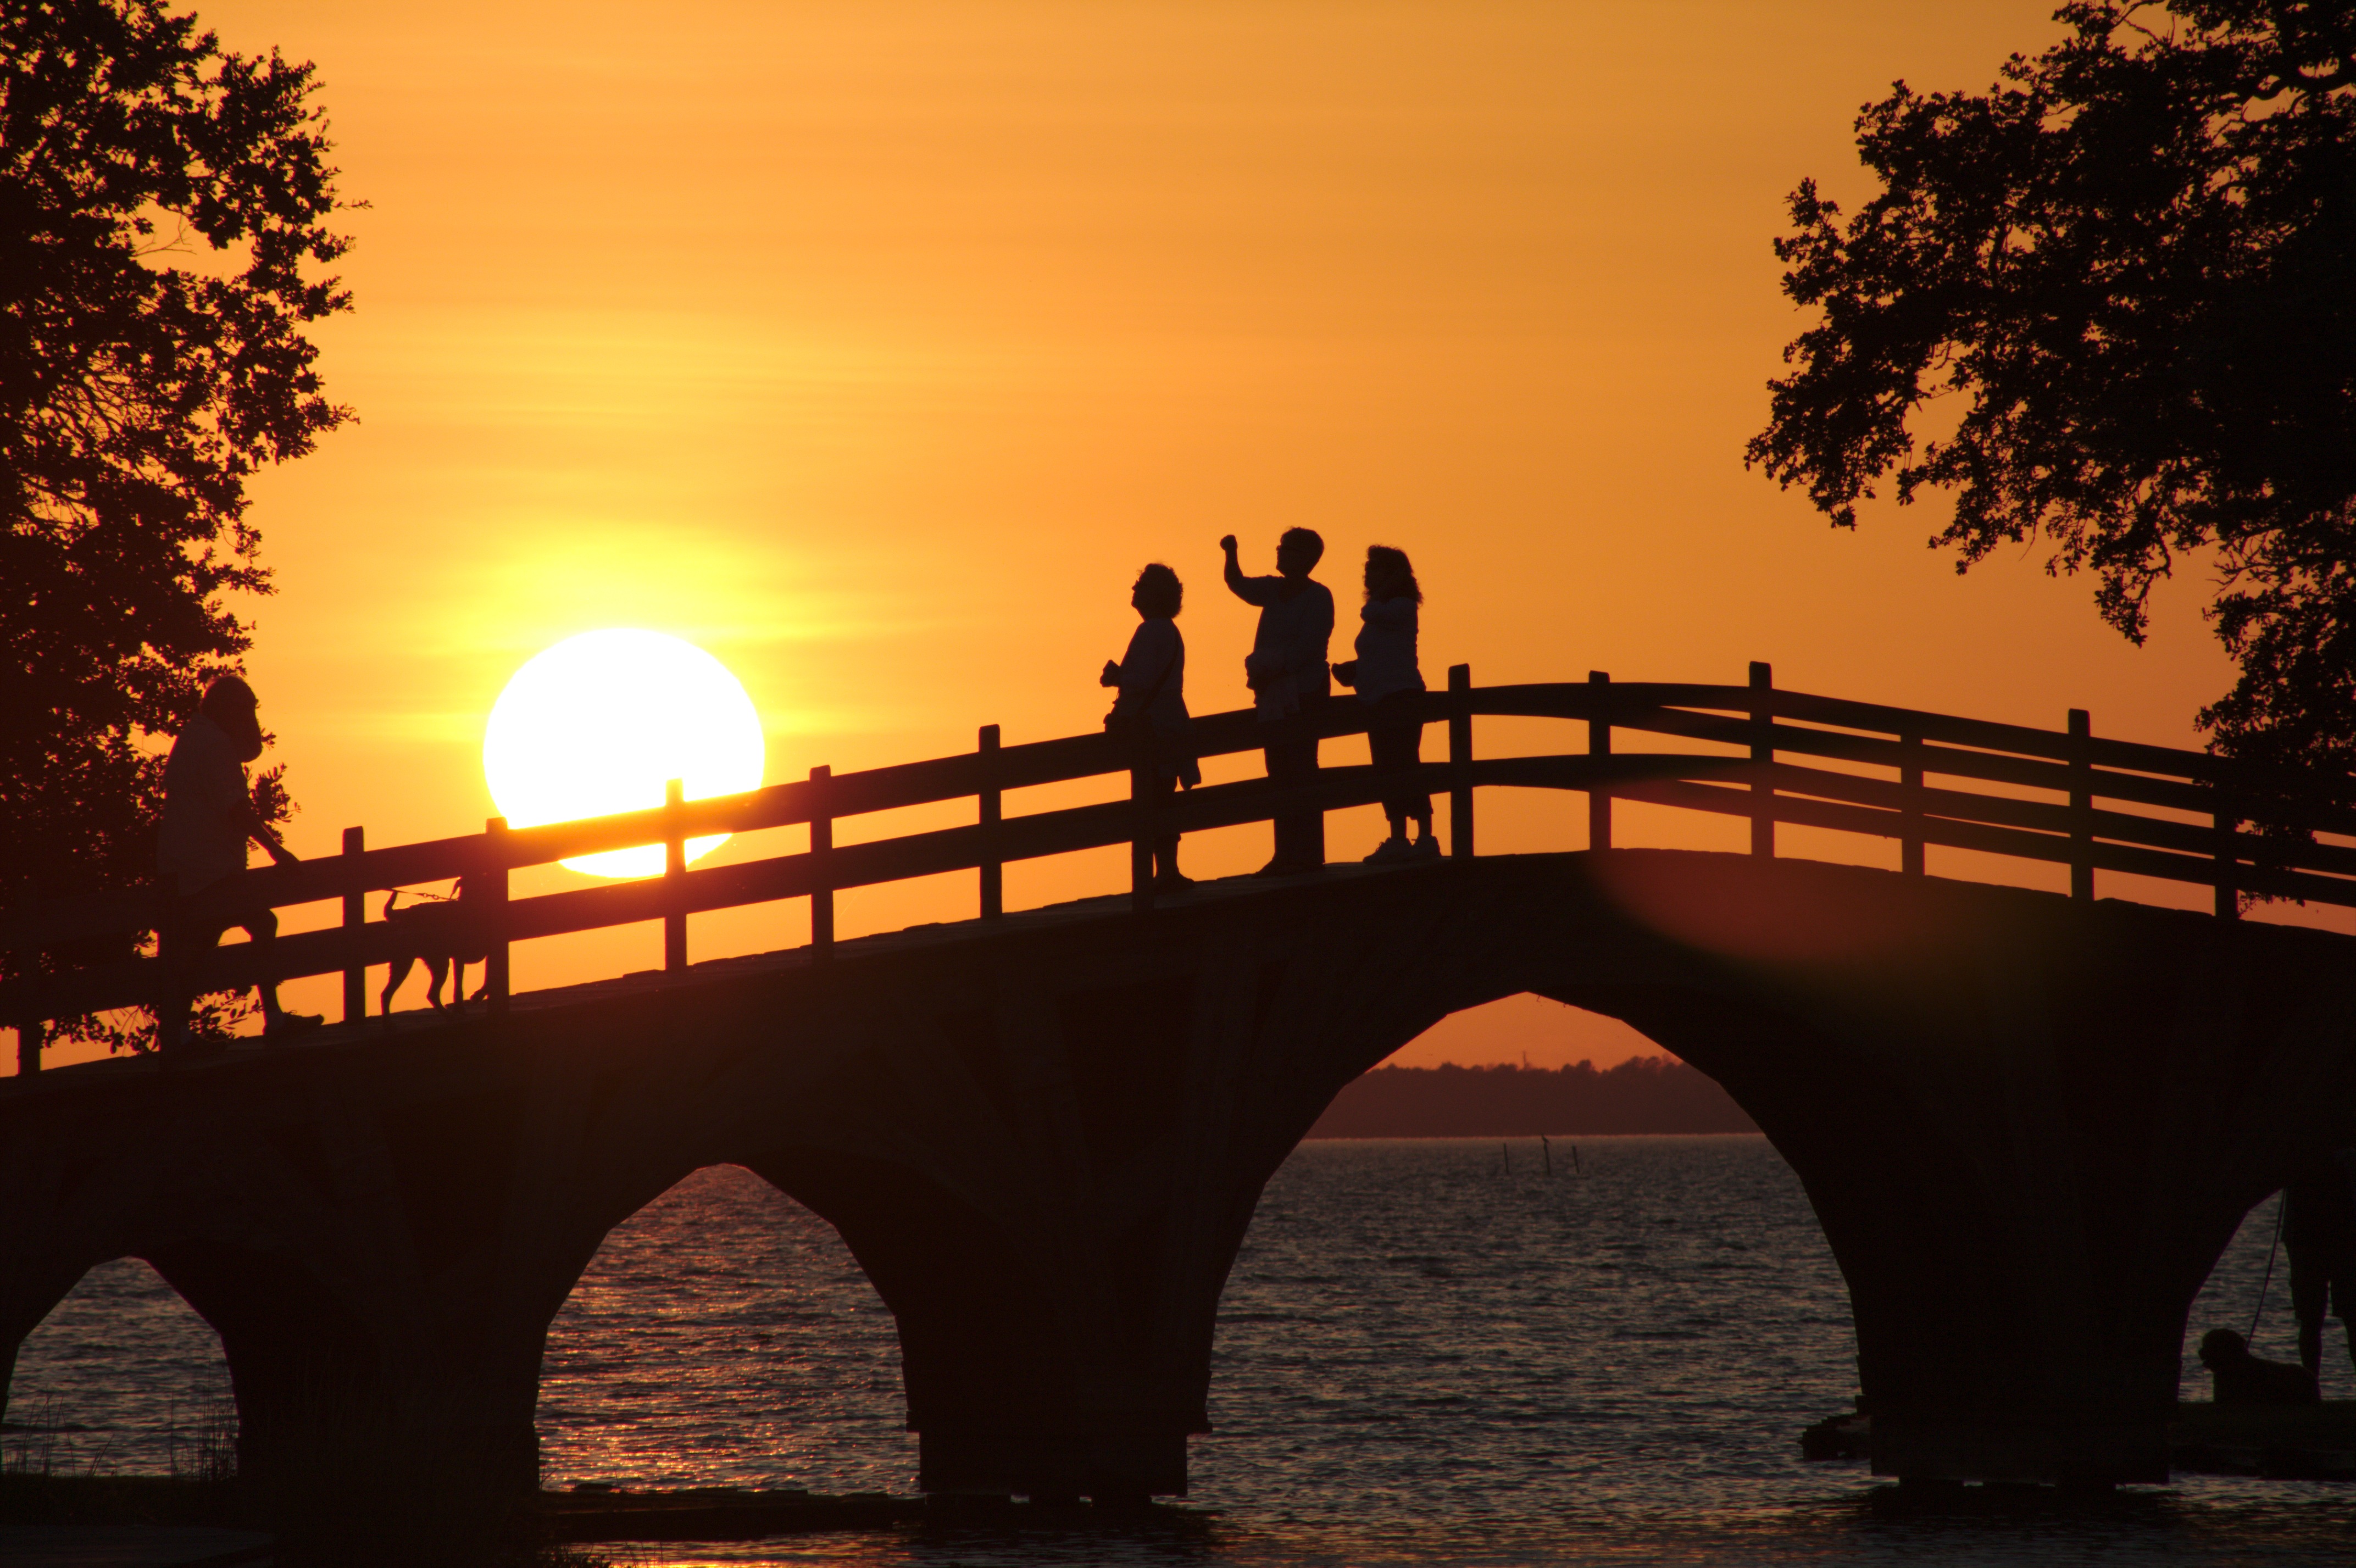
landscape, nature, outdoor, people, sky, sun, sunrise, sunset, bridge, sunlight, morning, dawn, dusk, arch, evening, park, zen